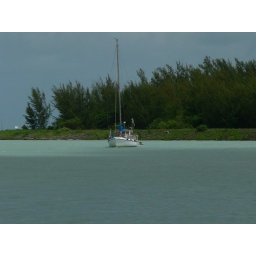
The sediment in the water turned the water almost neon colors. Definitely not the clear water we know and love.